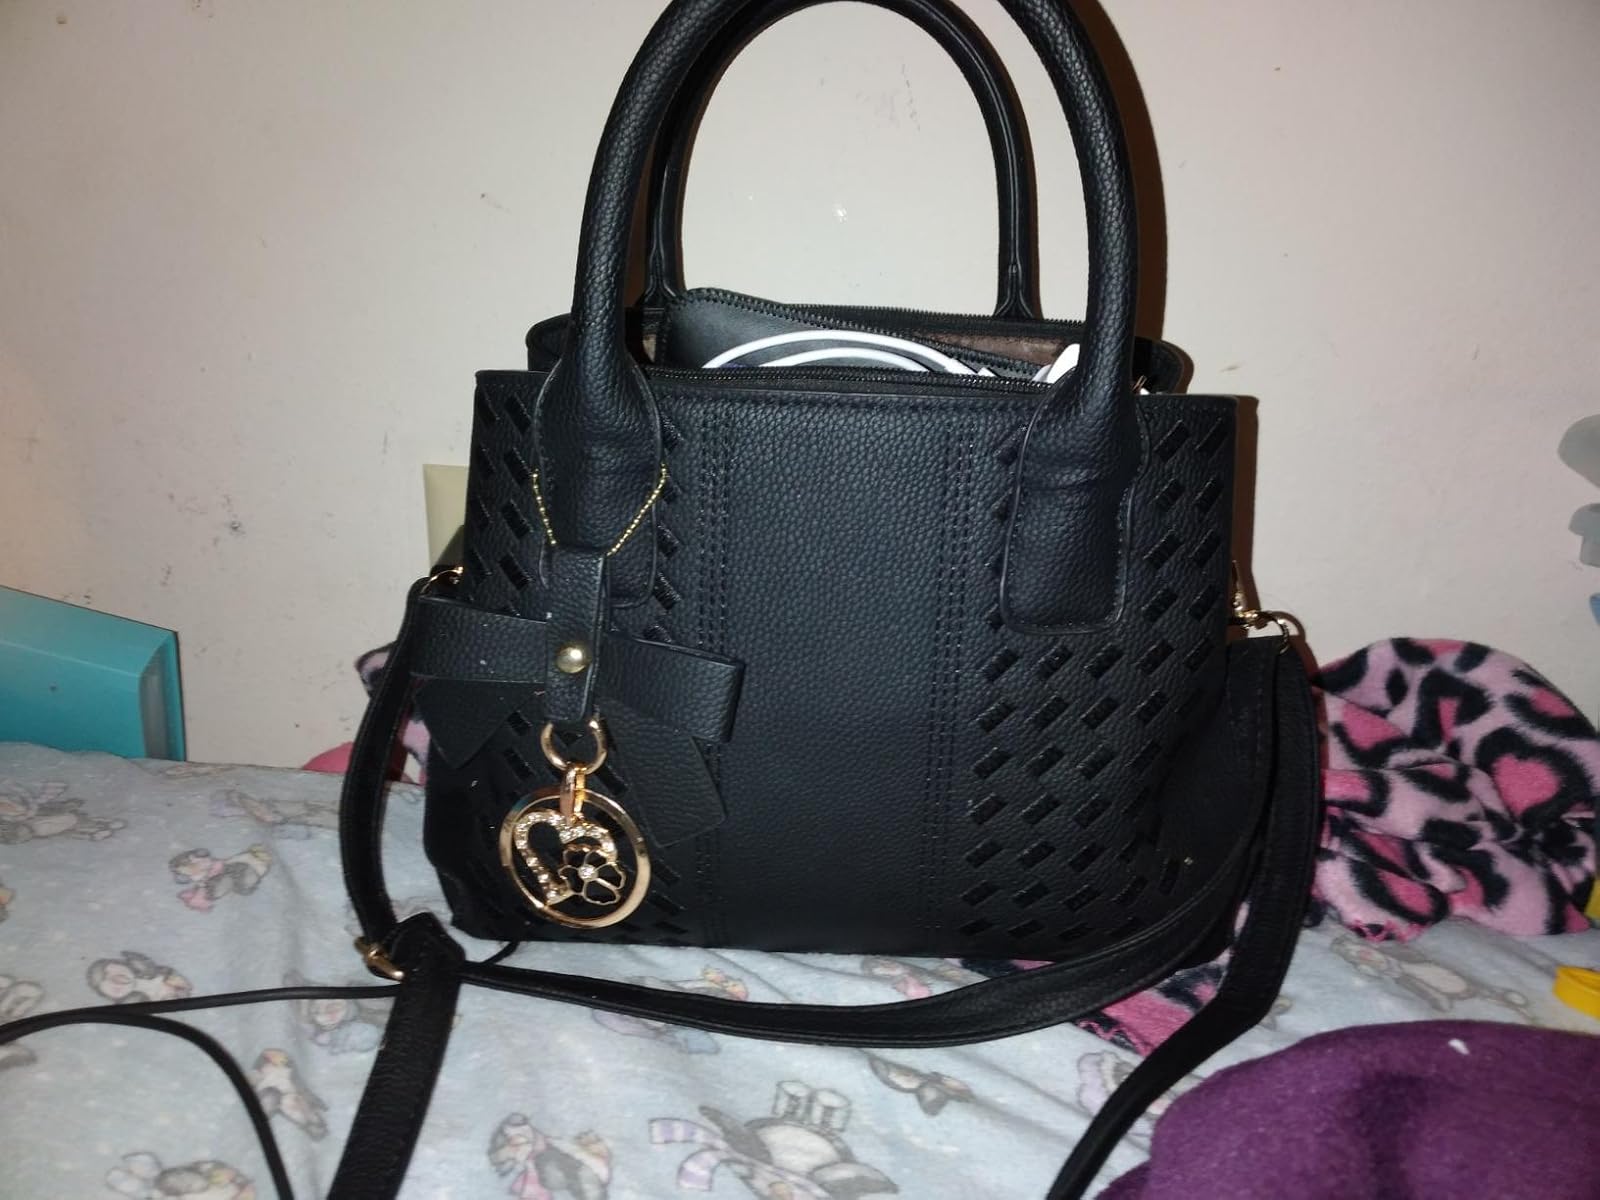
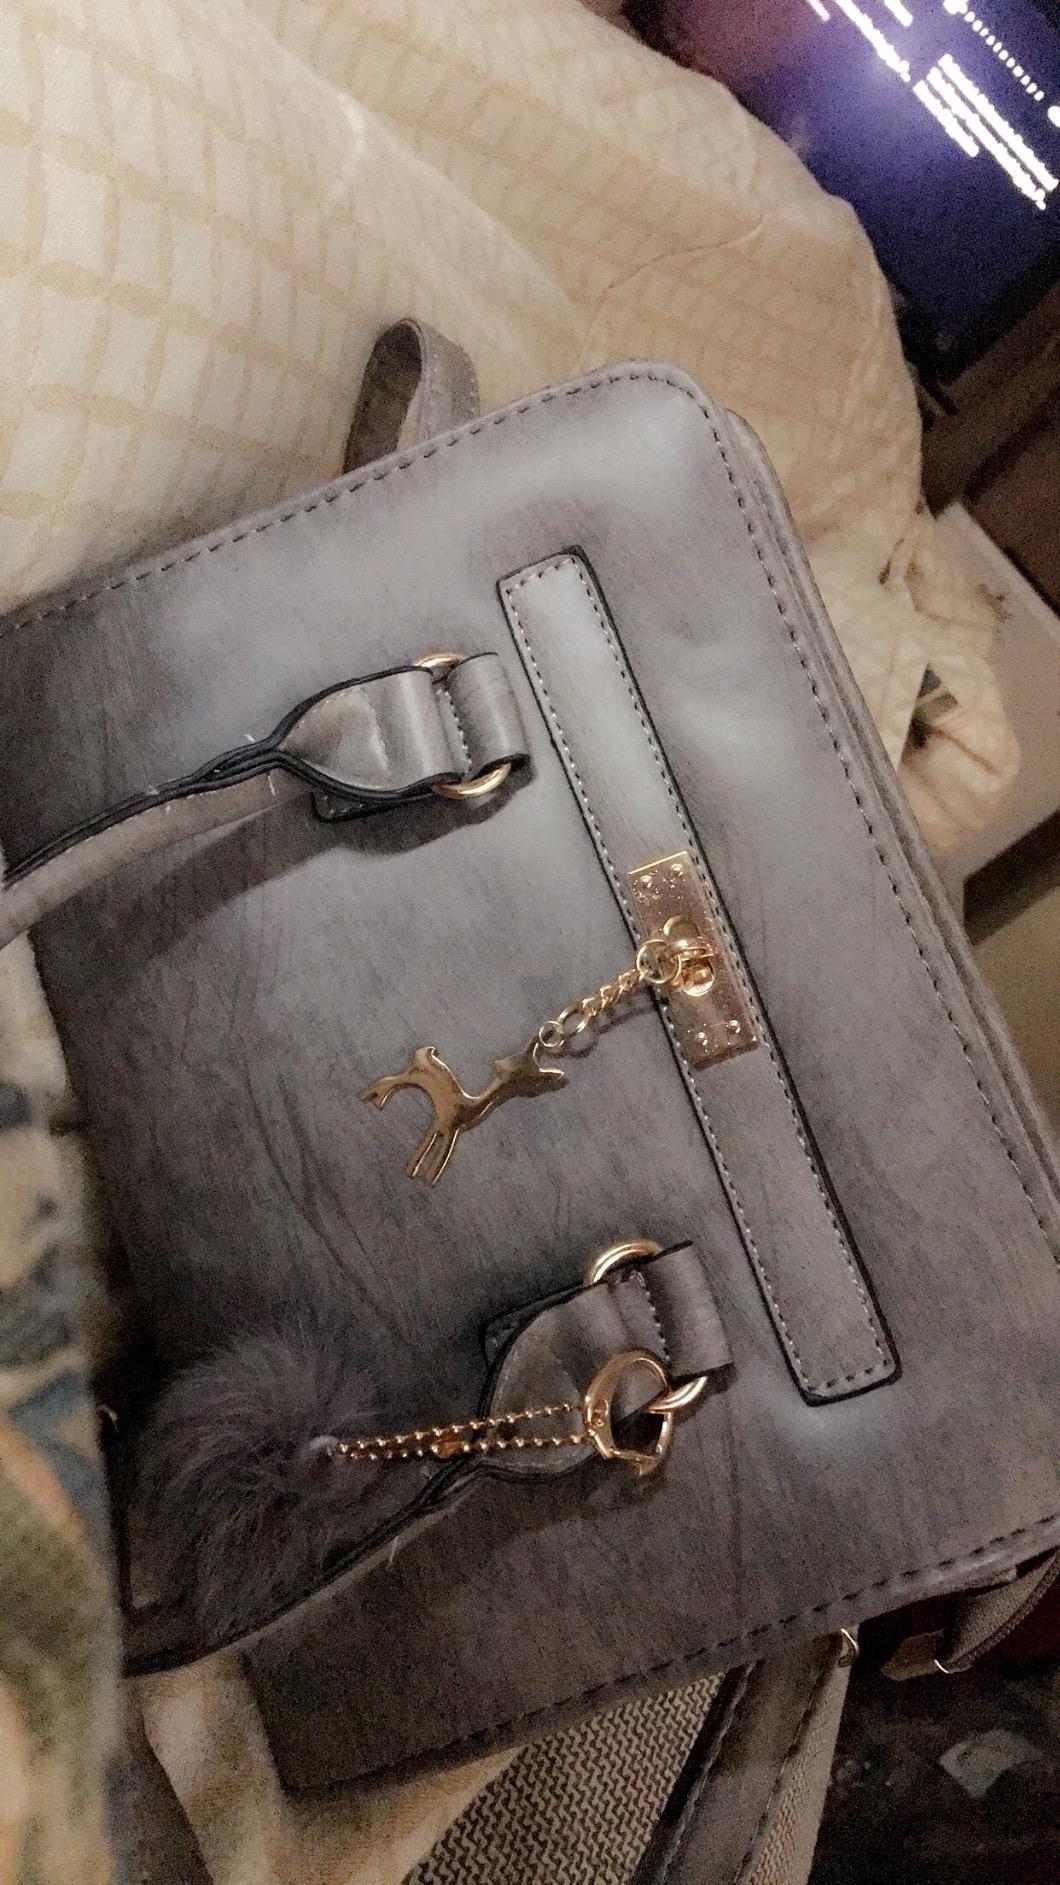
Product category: accessories_handbag
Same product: no